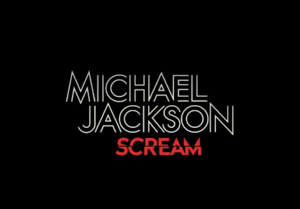
Scream est une compilation de Michael Jackson, sortie le 29 septembre 2017 pour les versions CD et numérique, ainsi que le 27 octobre pour la version vinyle.